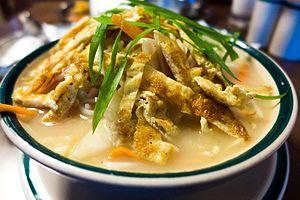
La thukpa est une soupe de nouilles tibétaine, originaire de l'est du Tibet. L'Amdo thukpa en est une célèbre variation parmi les Tibétains et les Himalayens du Népal. Le plat est aussi consommé dans le Sikkim, le Darjeeling, l'Arunachal Pradesh, le Ladakh, l'Himachal Pradesh à Kalimpong.